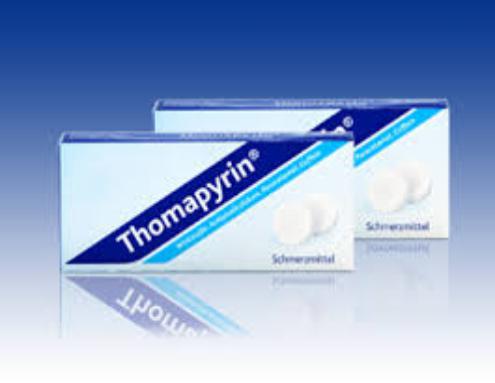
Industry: Medical